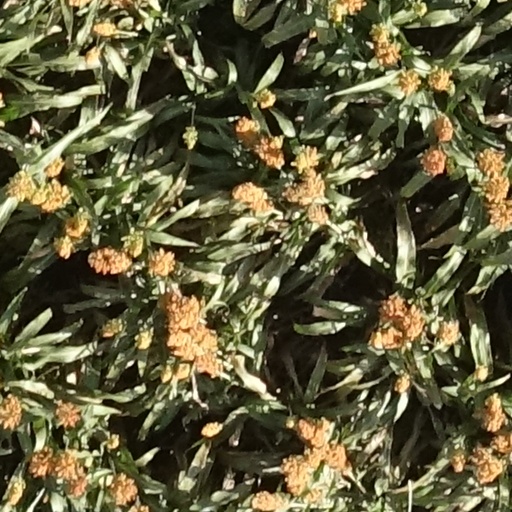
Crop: sorghum